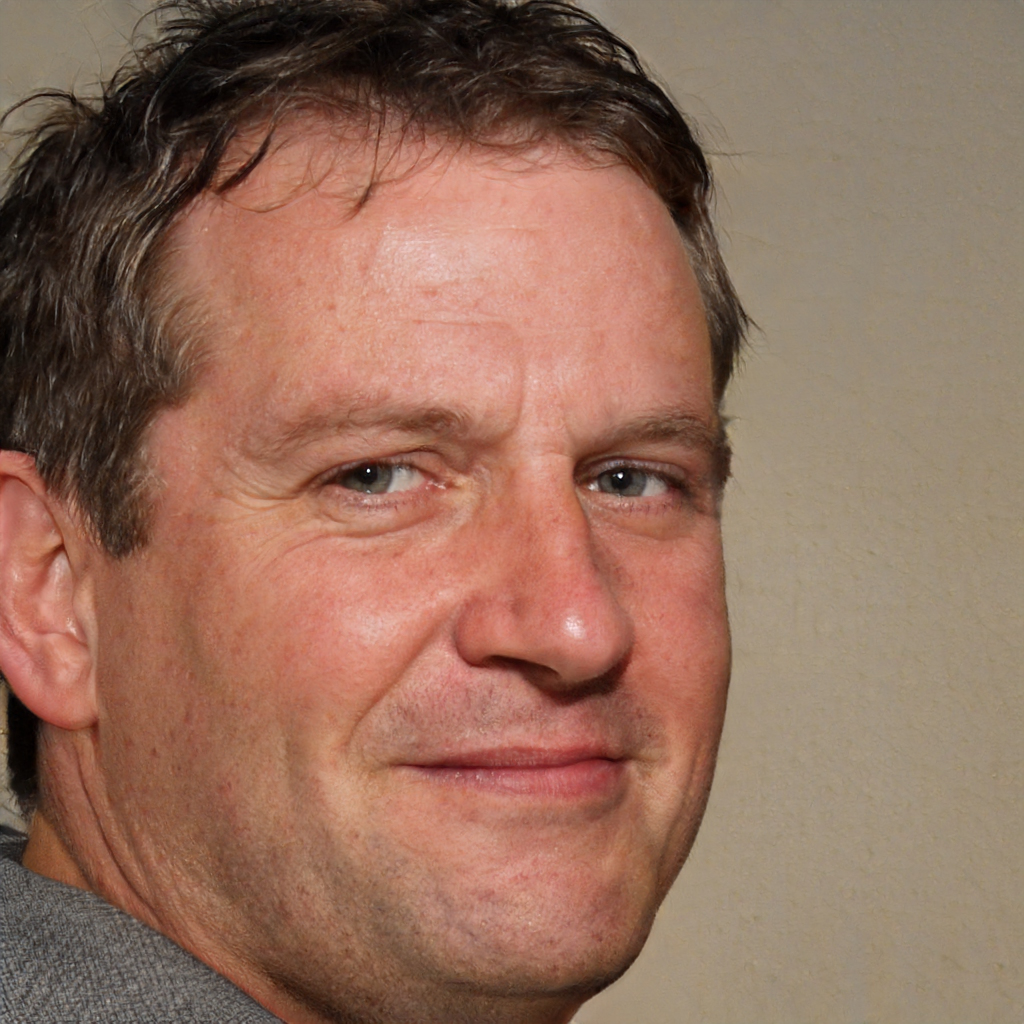
Gender: Male